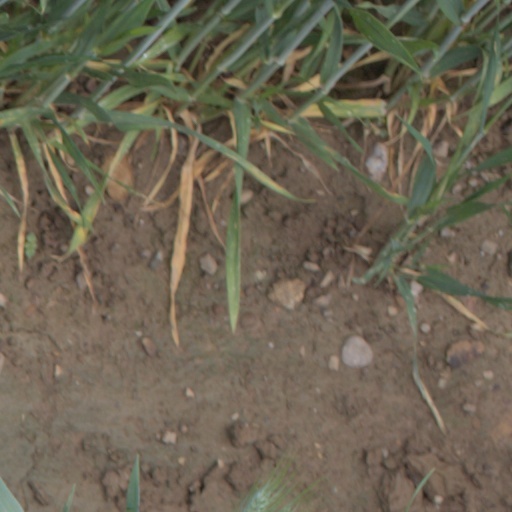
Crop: wheat